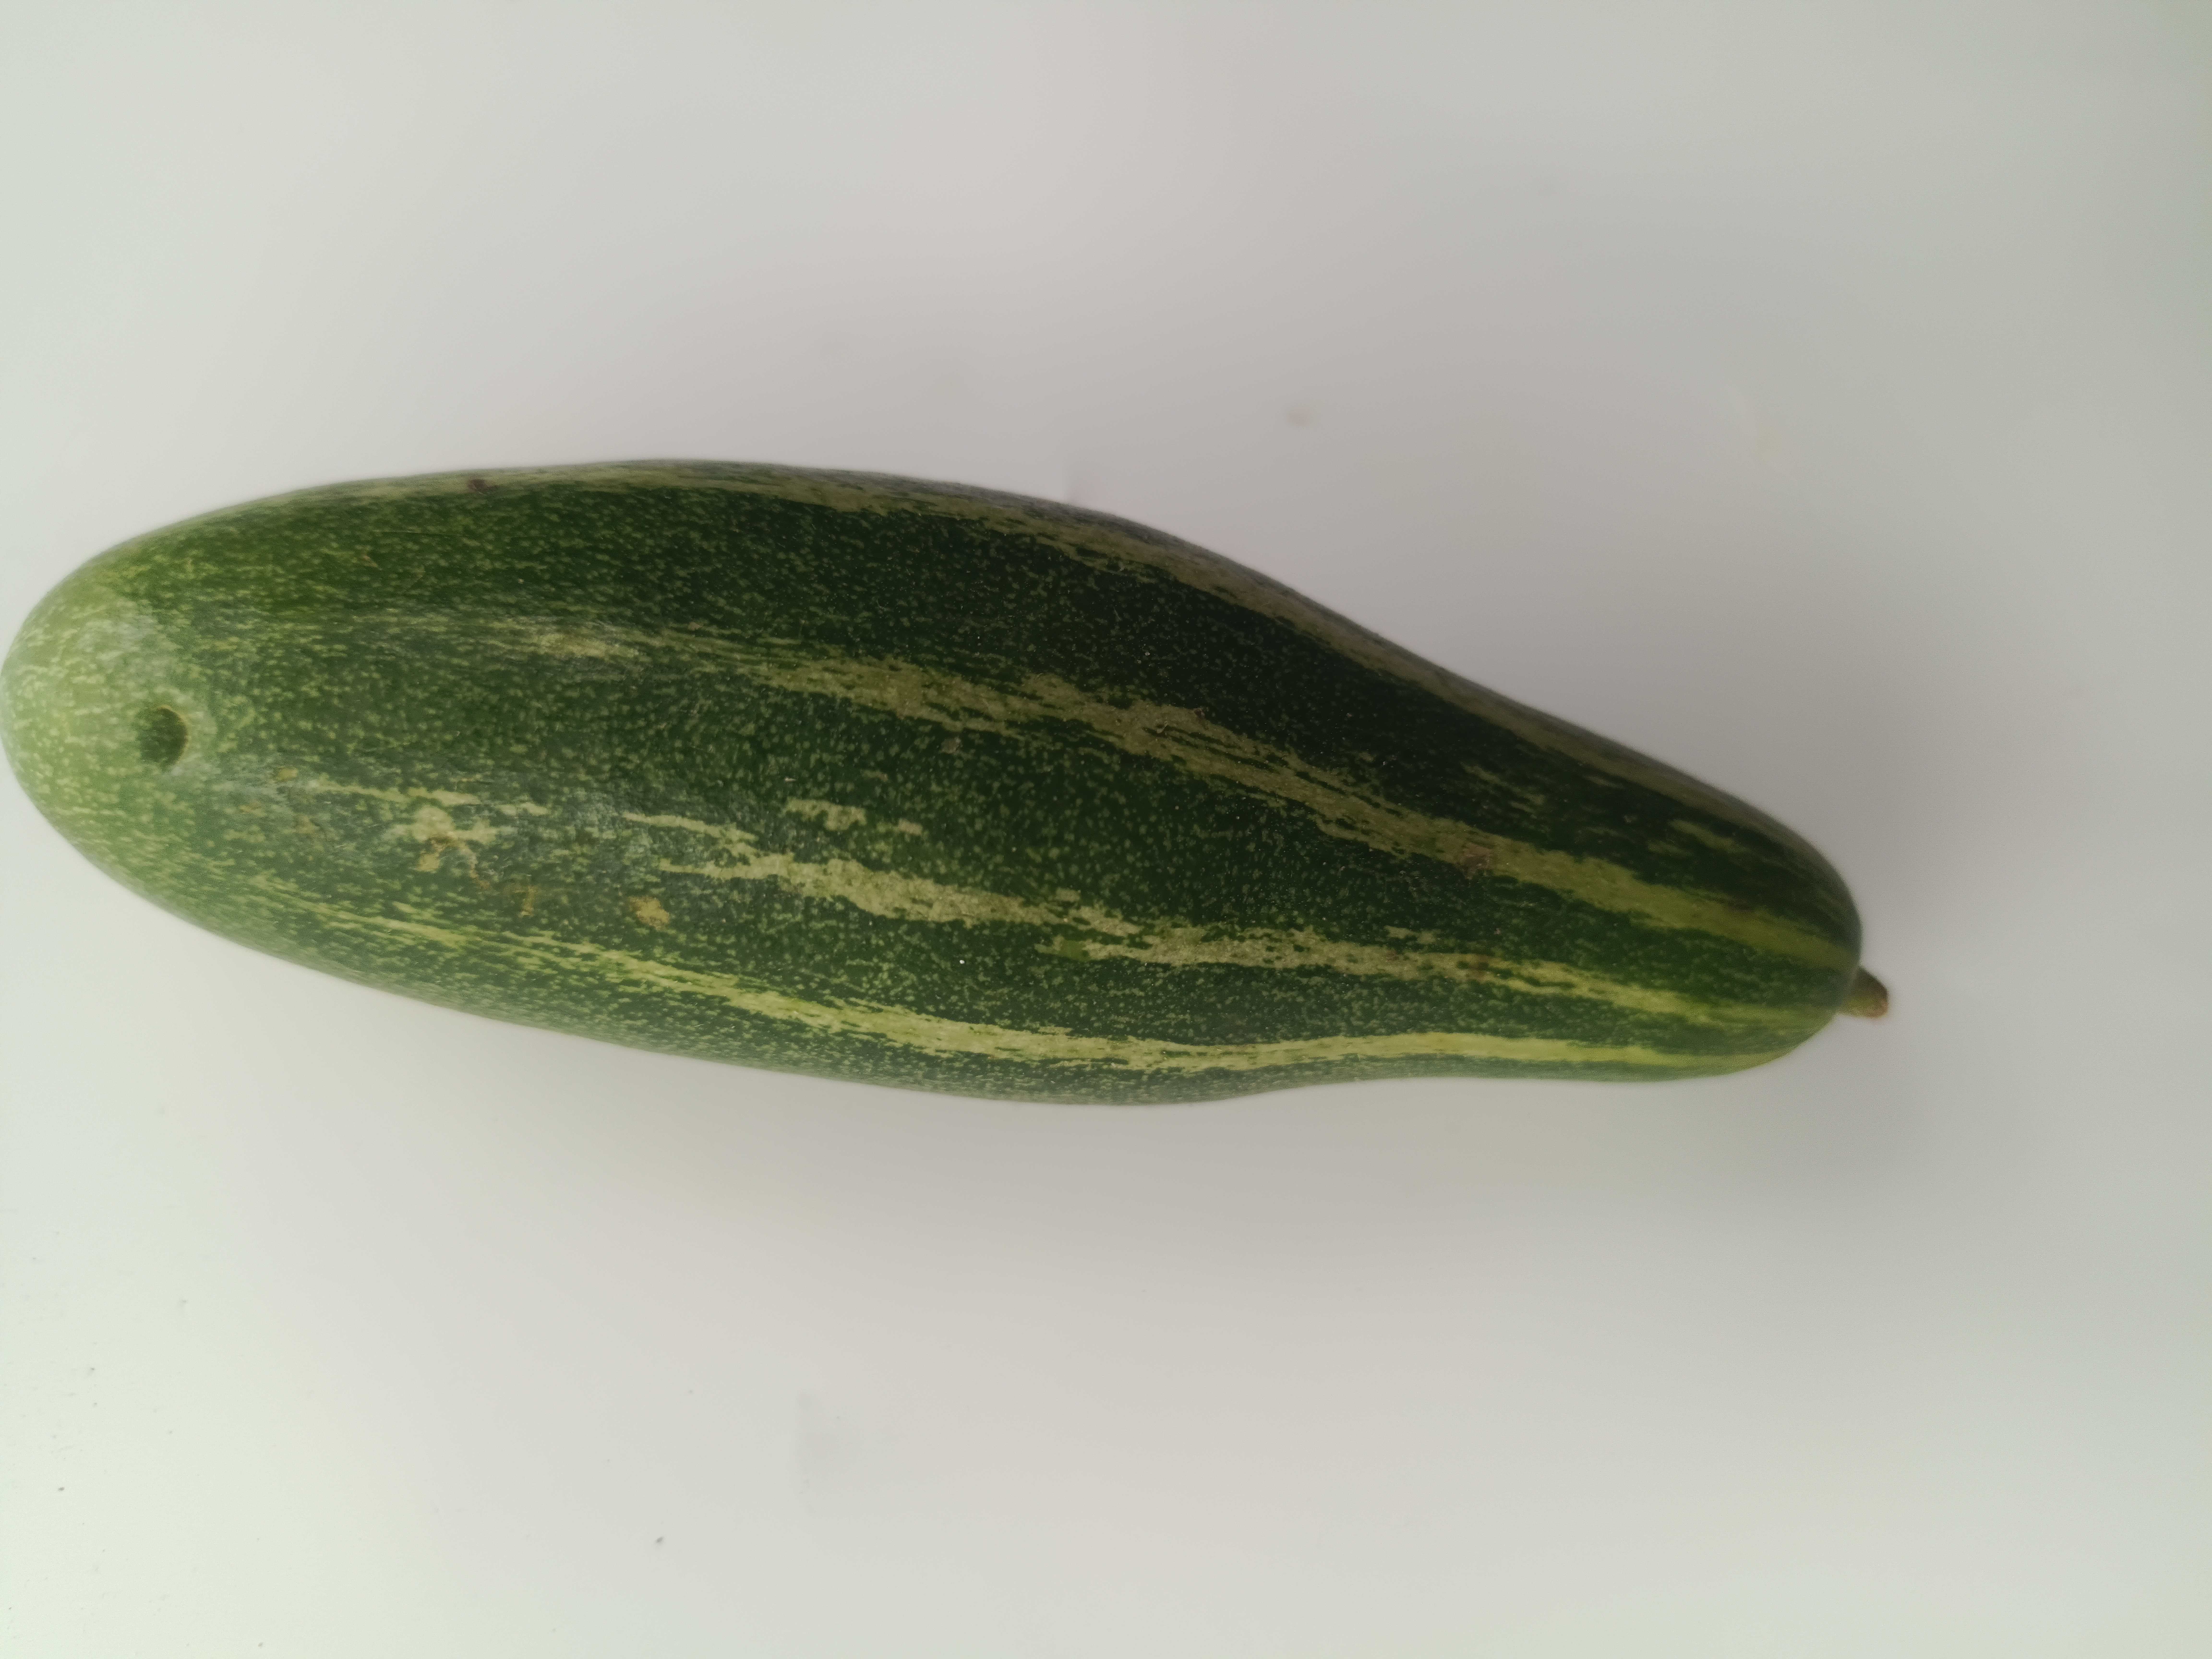
Label: Trichosanthes dioica